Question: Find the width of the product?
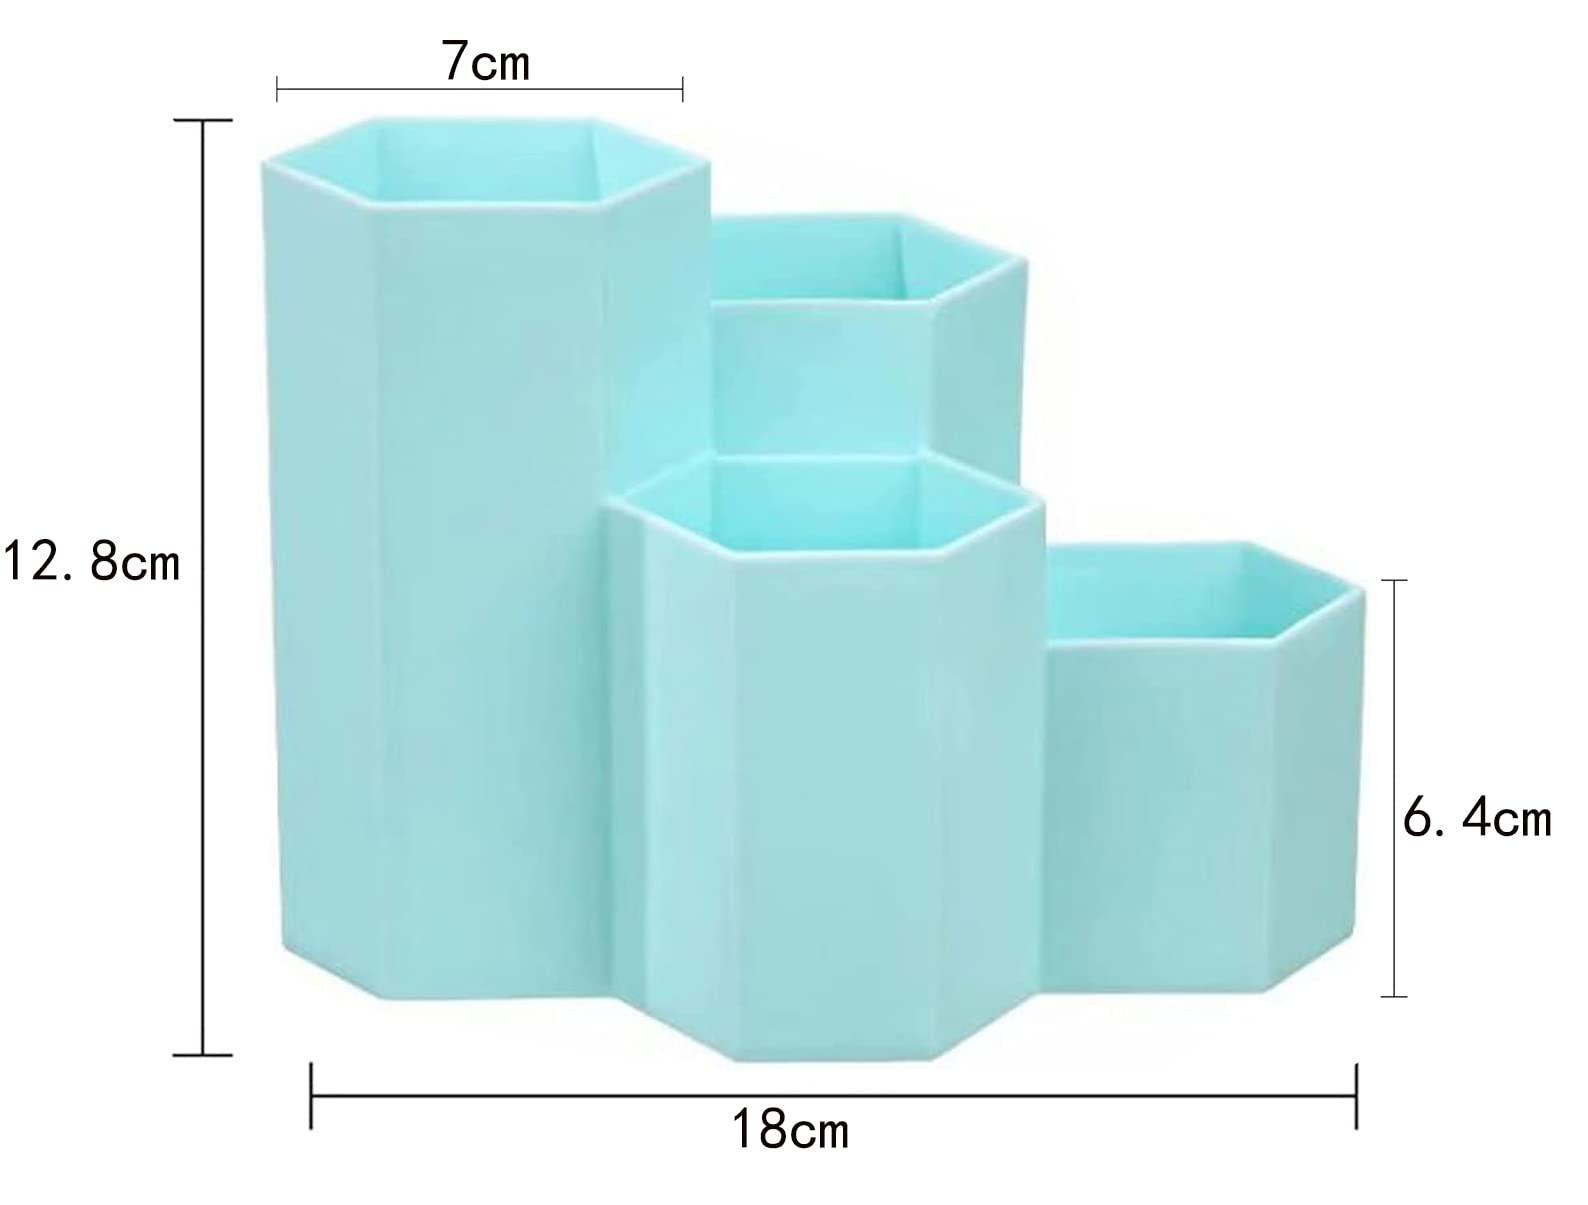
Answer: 18.0 centimetre